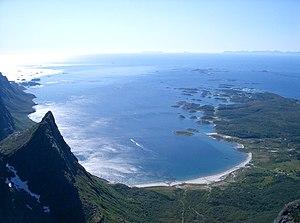
Le Vestfjord est un fjord qui s'étend entre l'archipel des Lofoten et la côte norvégienne. L'importance économique du Vesfjord est liée à l'afflux des morues qui migrent depuis la mer de Barents dans ce bras de mer à chaque printemps. Bien que les prises soient aujourd'hui contingentées par l'Union Européenne, elles se sont montées en 2005 à 37 000 tonnes.